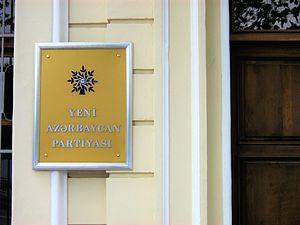
Le Parti du nouvel Azerbaïdjan est le principal parti politique de la République d'Azerbaïdjan. Le parti est au pouvoir avec une grande majorité de députés depuis 1993.